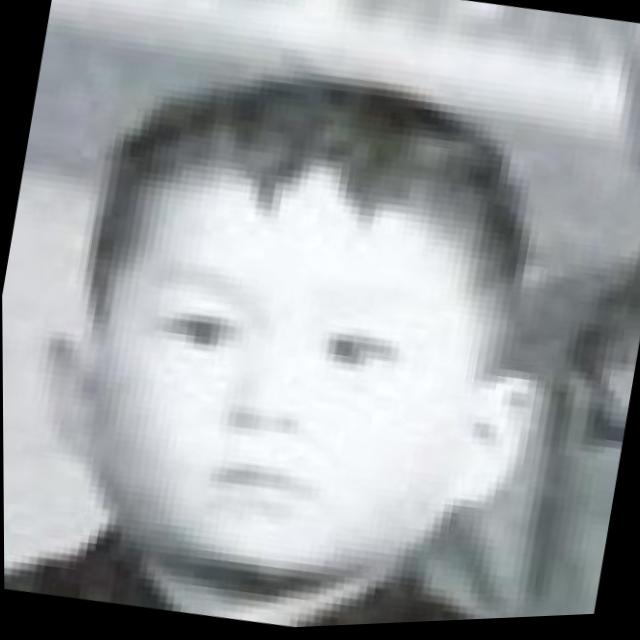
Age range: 0-12